Diego Ramírez de Arellano

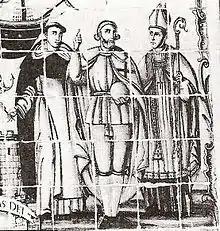
Ramírez de Arellano (center) from an 18th-century ceramic altarpiece commemorating the sons of Xàtiva

Diego Ramírez de Arellano ( – 27 May 1624) was a Spanish sailor and cosmographer.